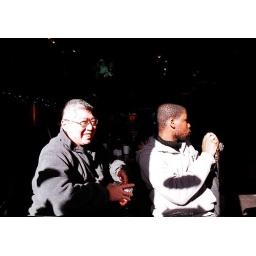
The sun was bright that day! I felt like a cat sitting by the window warming myself.